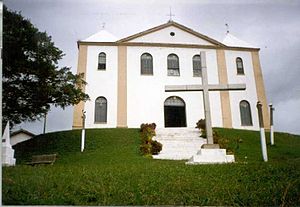
Pescaria Brava
Kirke i Pescaria Brava
Pescaria Brava er en kommune i den sydlige delstat Santa Catarina, i Brasilien.